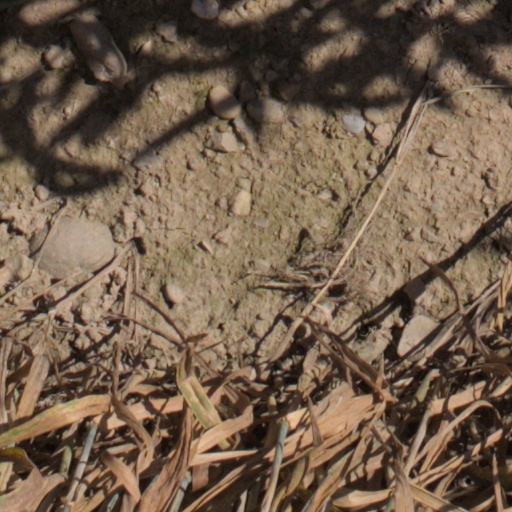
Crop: wheat